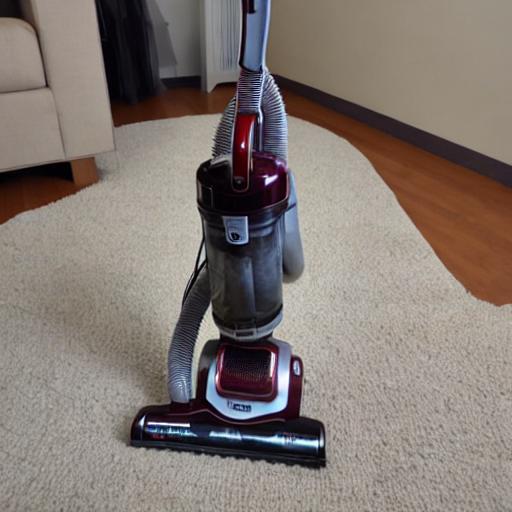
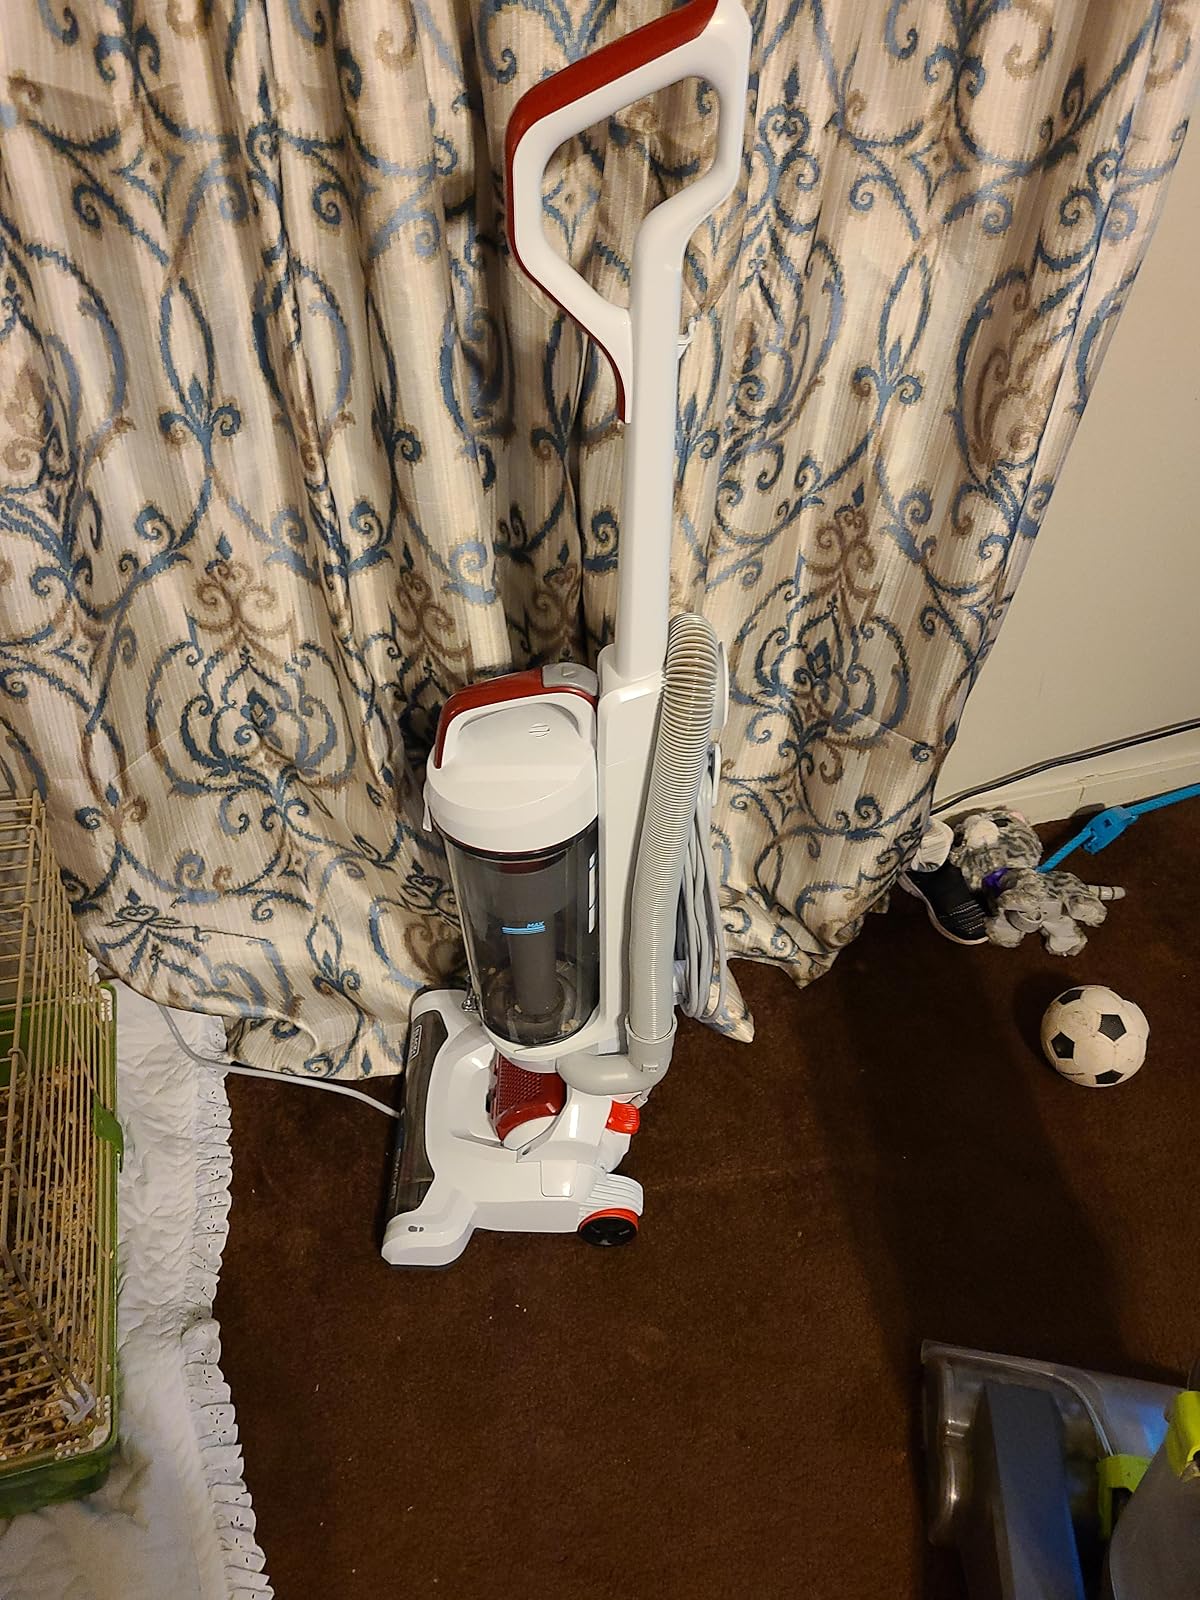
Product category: items_vacuum
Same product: no